List of multilingual bands and artists

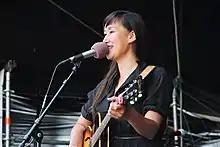
Nive Nielsen, Greenlandic singer and songwriter

This is a list of multilingual bands and artists. The band's or artist's native language is listed first. The list itself may also contain some singers from all over the world whose first language is English and who have the ability to sing in different languages.